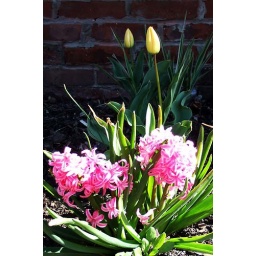
the flowers were in bloom in the garden of the building adjacent to my bus stop